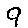
Label: 9